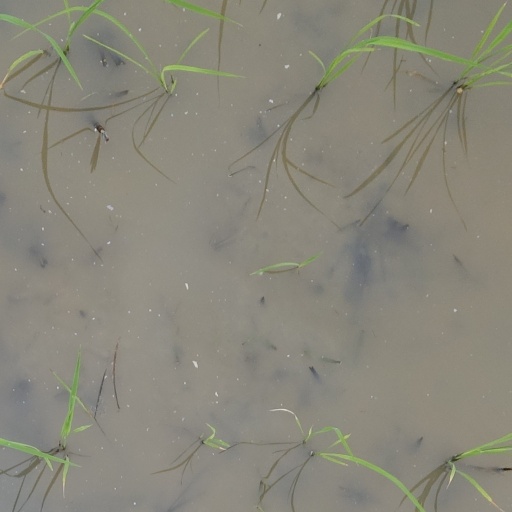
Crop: rice